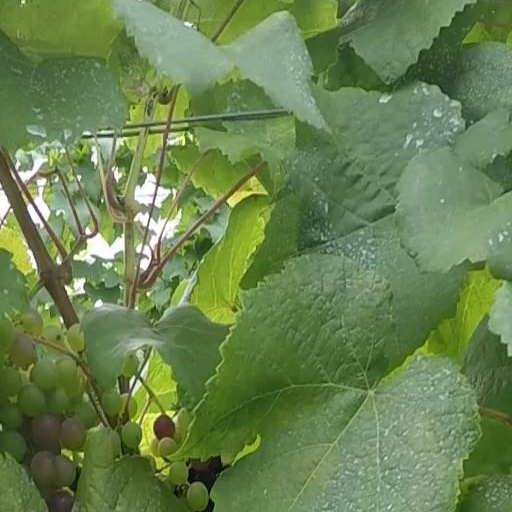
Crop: grape